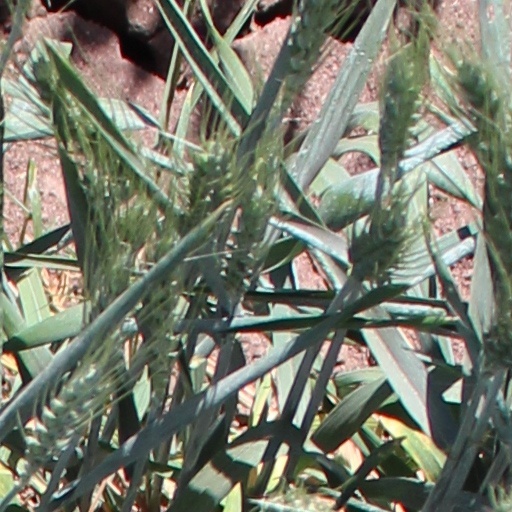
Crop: wheat